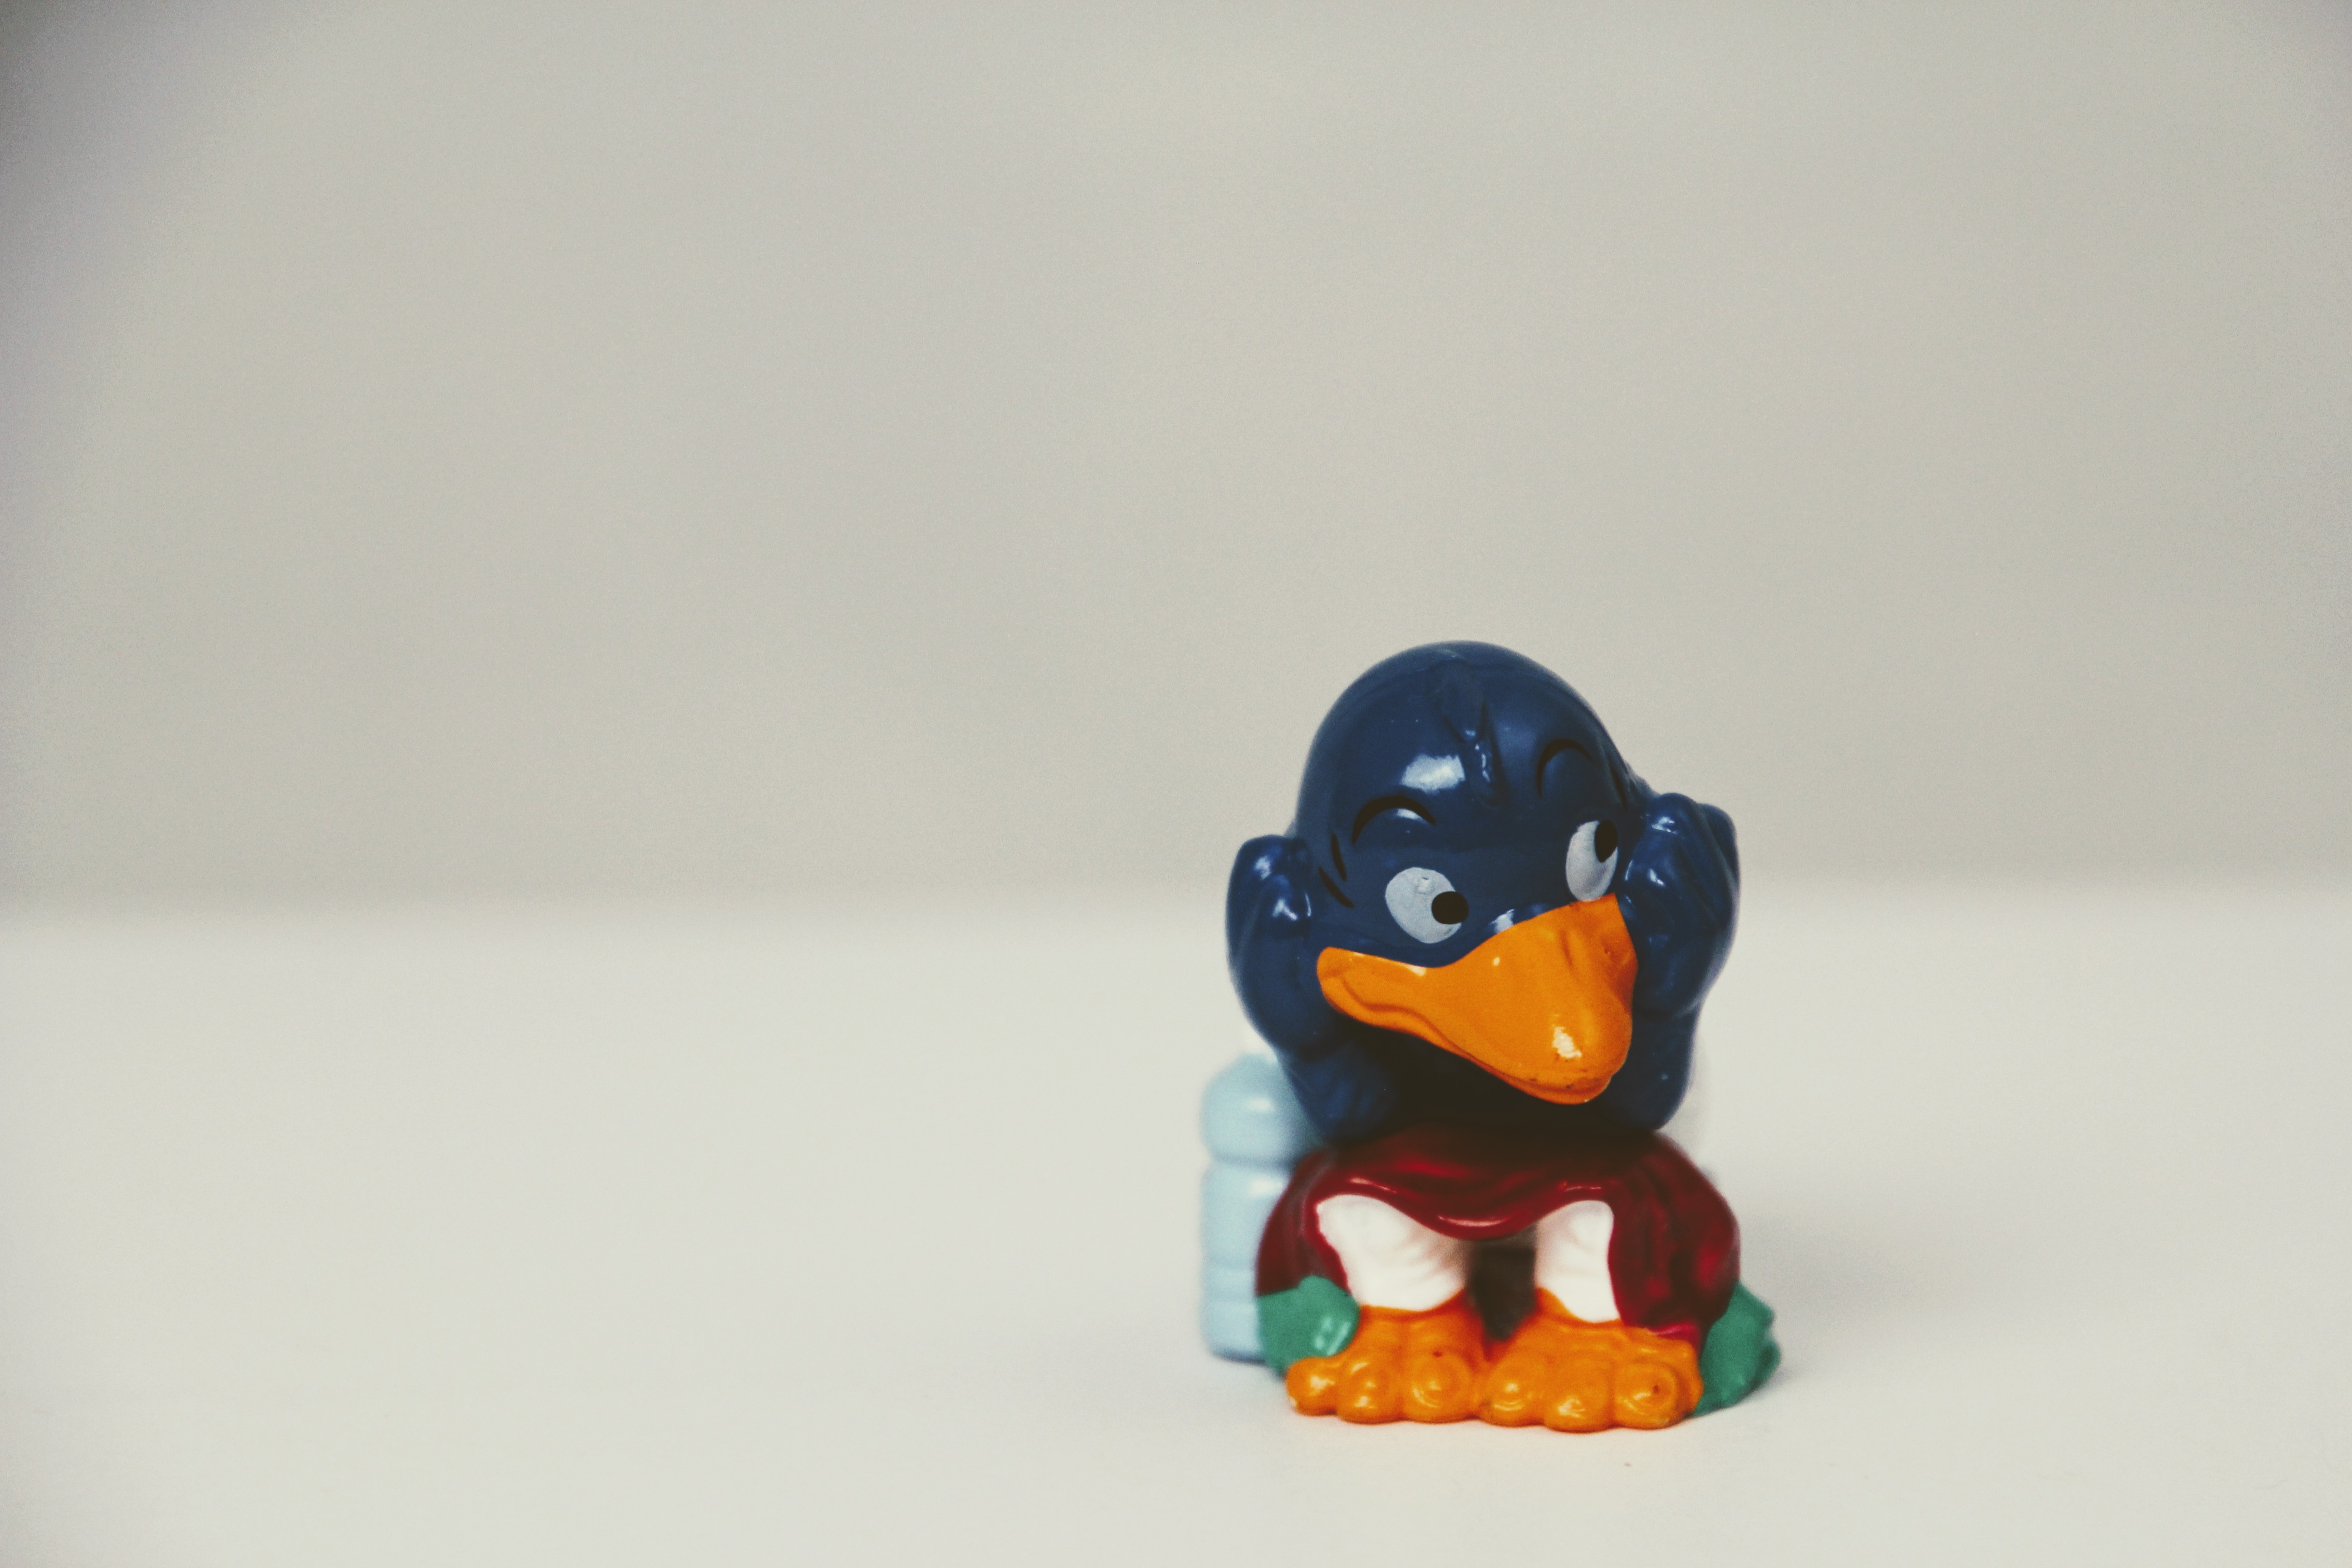
collection, blue, toy, tennis, figurine, toys, berraschungseifigur, series free images, peppy pingu, spare bank